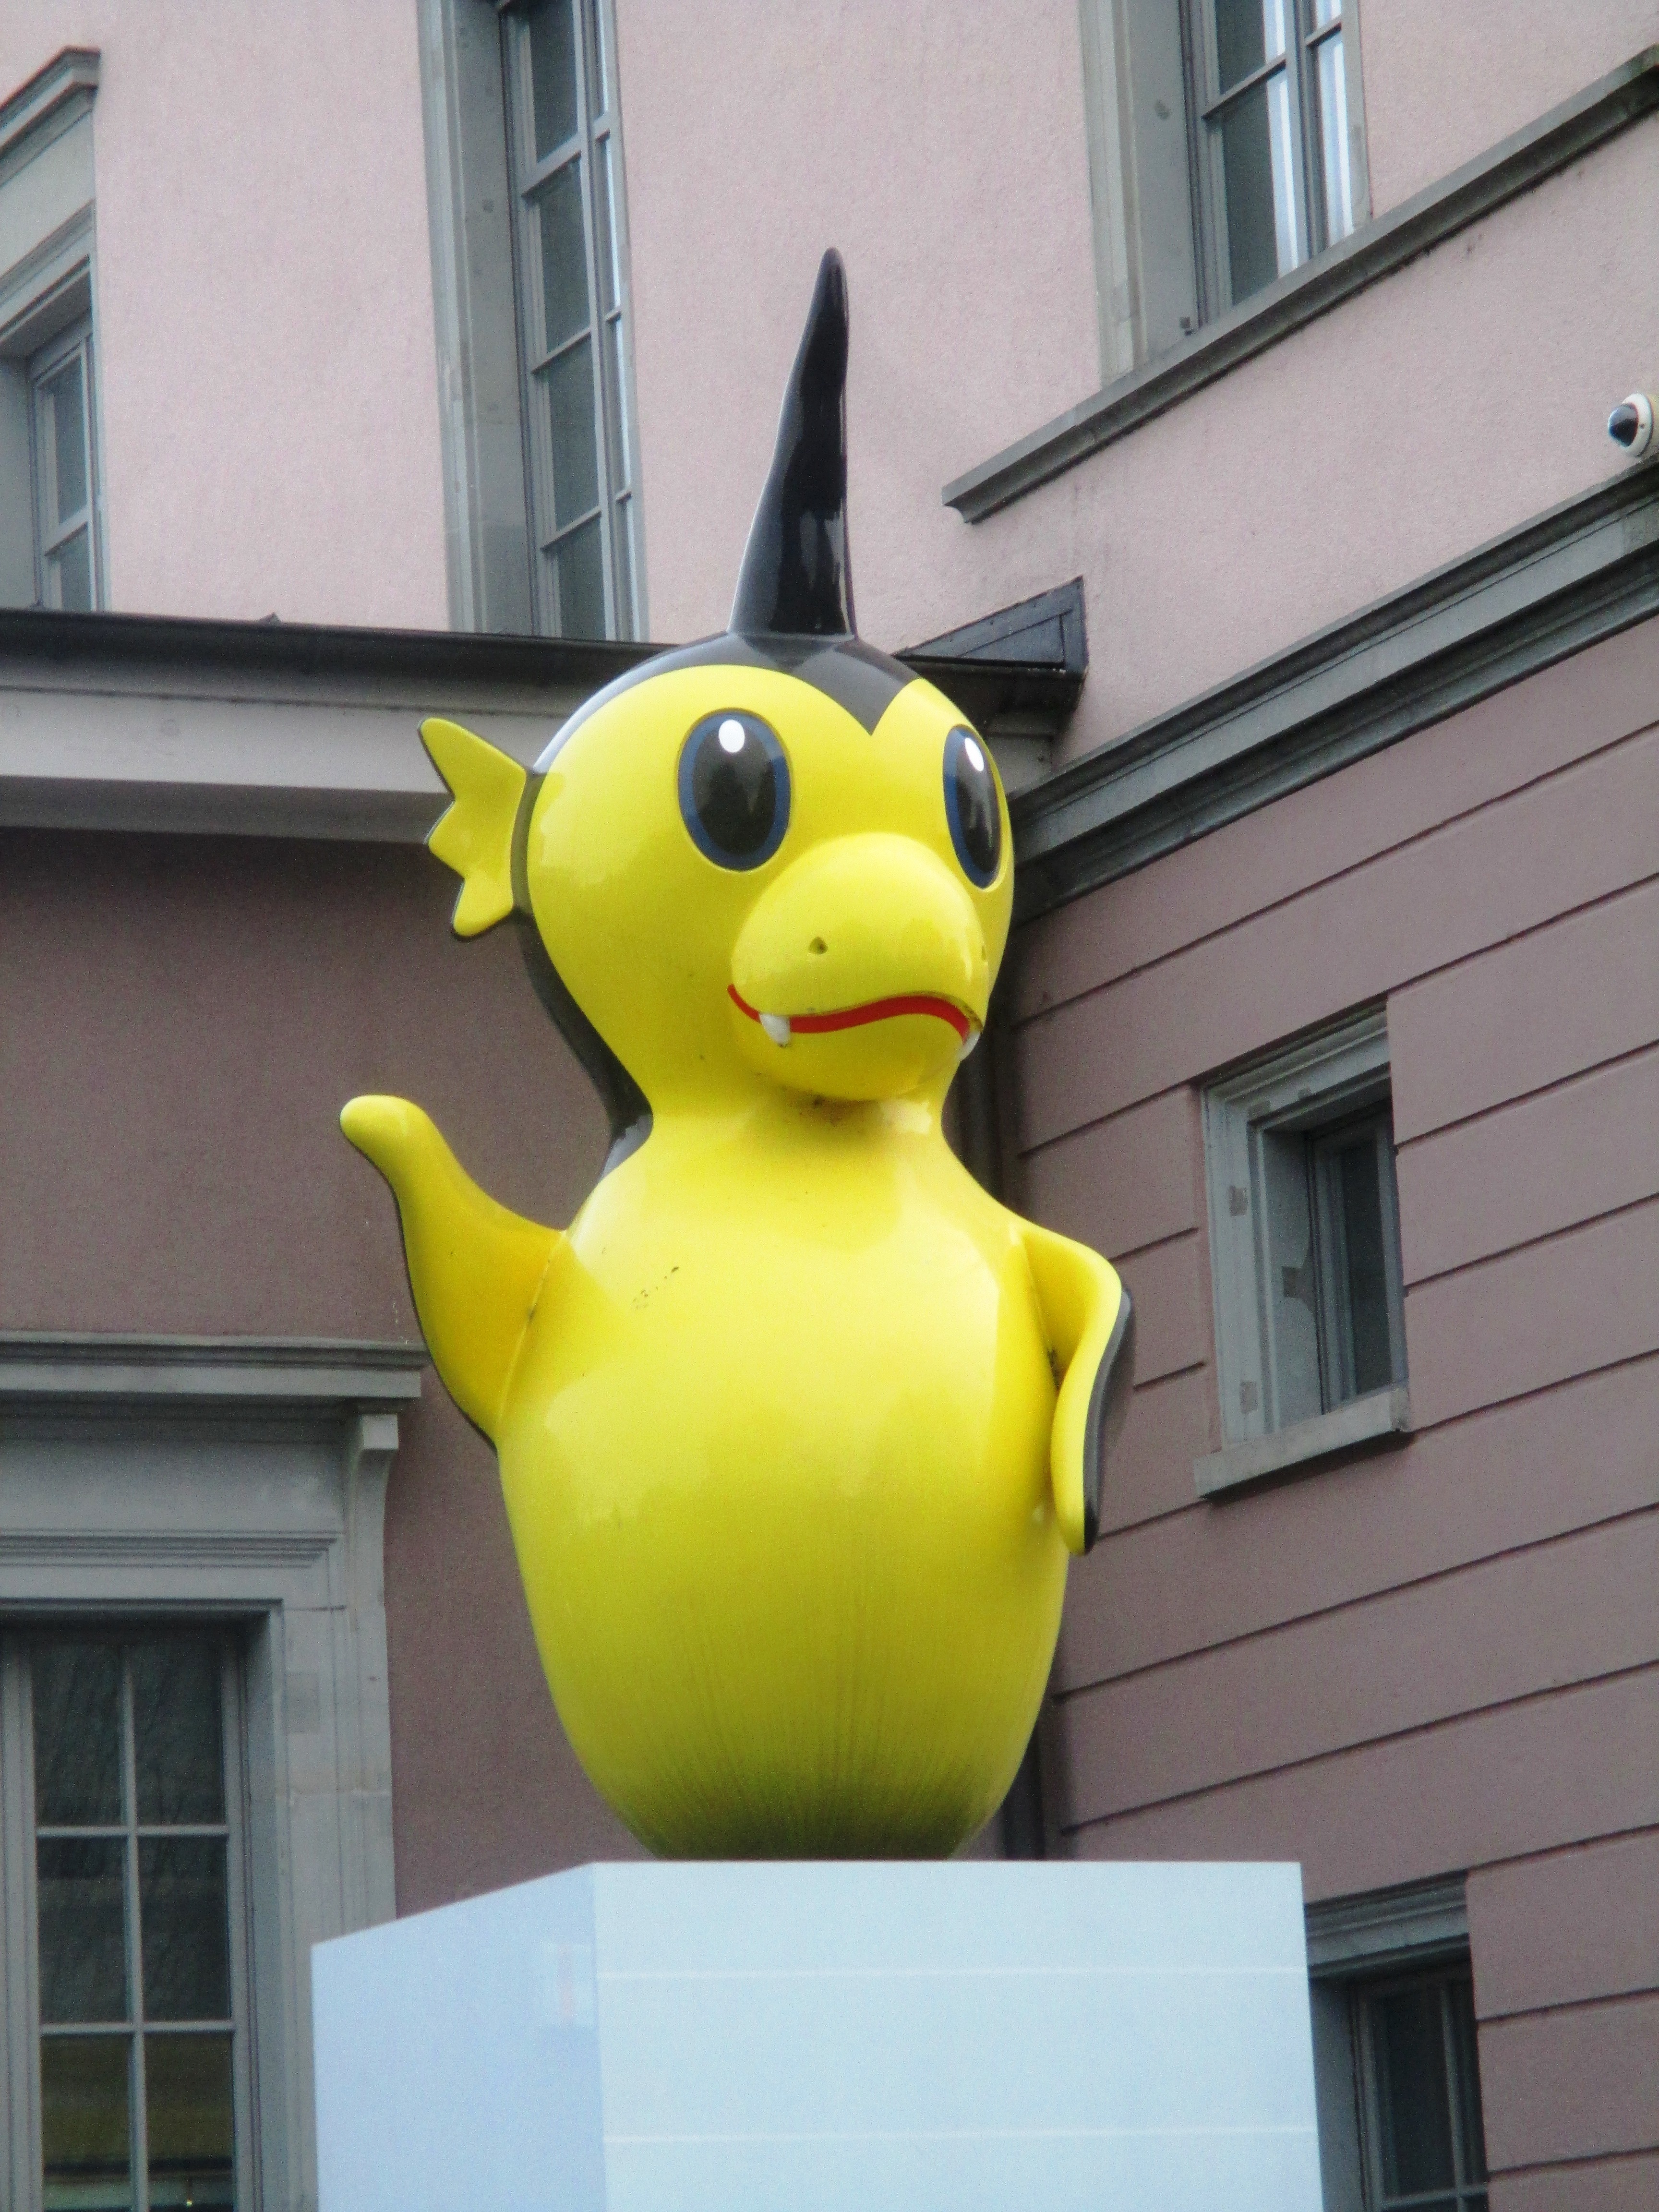
statue, symbol, landmark, yellow, lighting, sculpture, art, figure, duck, switzerland, mascot, inflatable, romanshorn, mocmoc